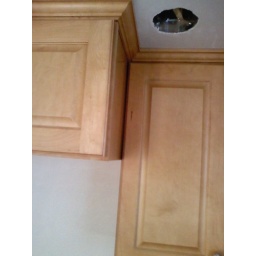
Small mark on cabinet door beside frig